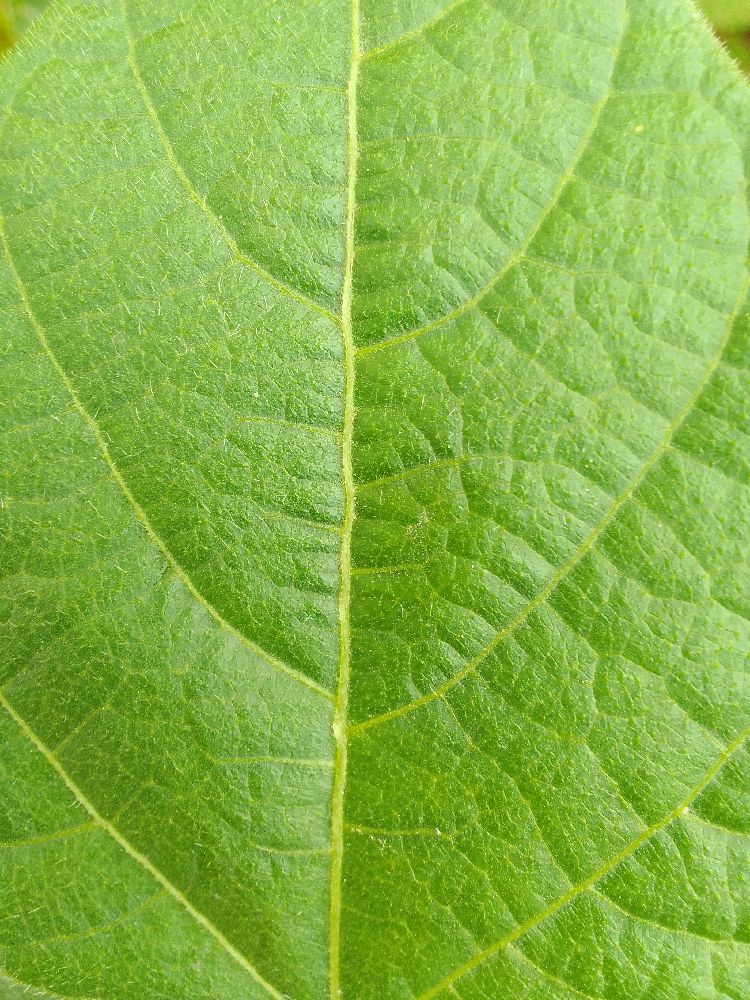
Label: healthy